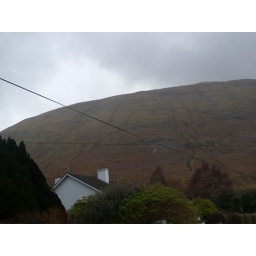
A house in that there mountain